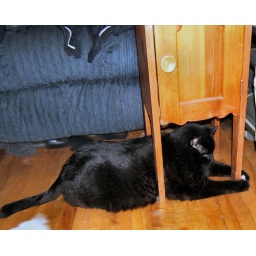
Chasing a ball of paper around the Living Room in my apartment.